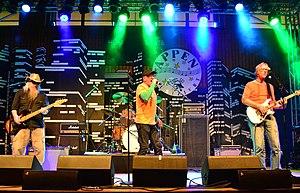
Torfrock est un groupe de rock allemand. Il est formé en 1976 par Klaus Büchner et Raymond Voß.